Vanden Plas Princess

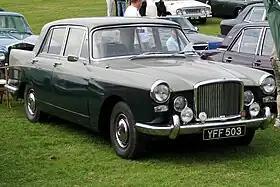
1961 Vanden Plas Princess 3-litre

The Princess is a badge engineered variant of the Austin A99 Westminster, manufactured by BMC from 1959 to 1968 and marketed under the Vanden Plas marque.